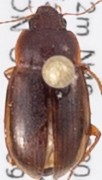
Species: Amara quenseli
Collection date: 2018-07-03
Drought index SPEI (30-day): -1.442
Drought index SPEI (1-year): -1.01
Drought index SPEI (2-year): -0.88